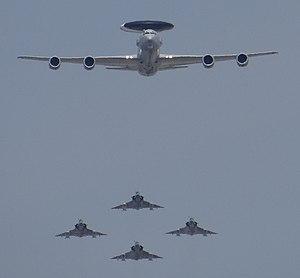
Défilé aérien du 14 juillet 2018 à Paris
La 36ᵉ escadre de commandement et de conduite aéroportés est une unité de combat de l'Armée de l'air française créée le 3 septembre 2014 sur la base aérienne 702 d'Avord.